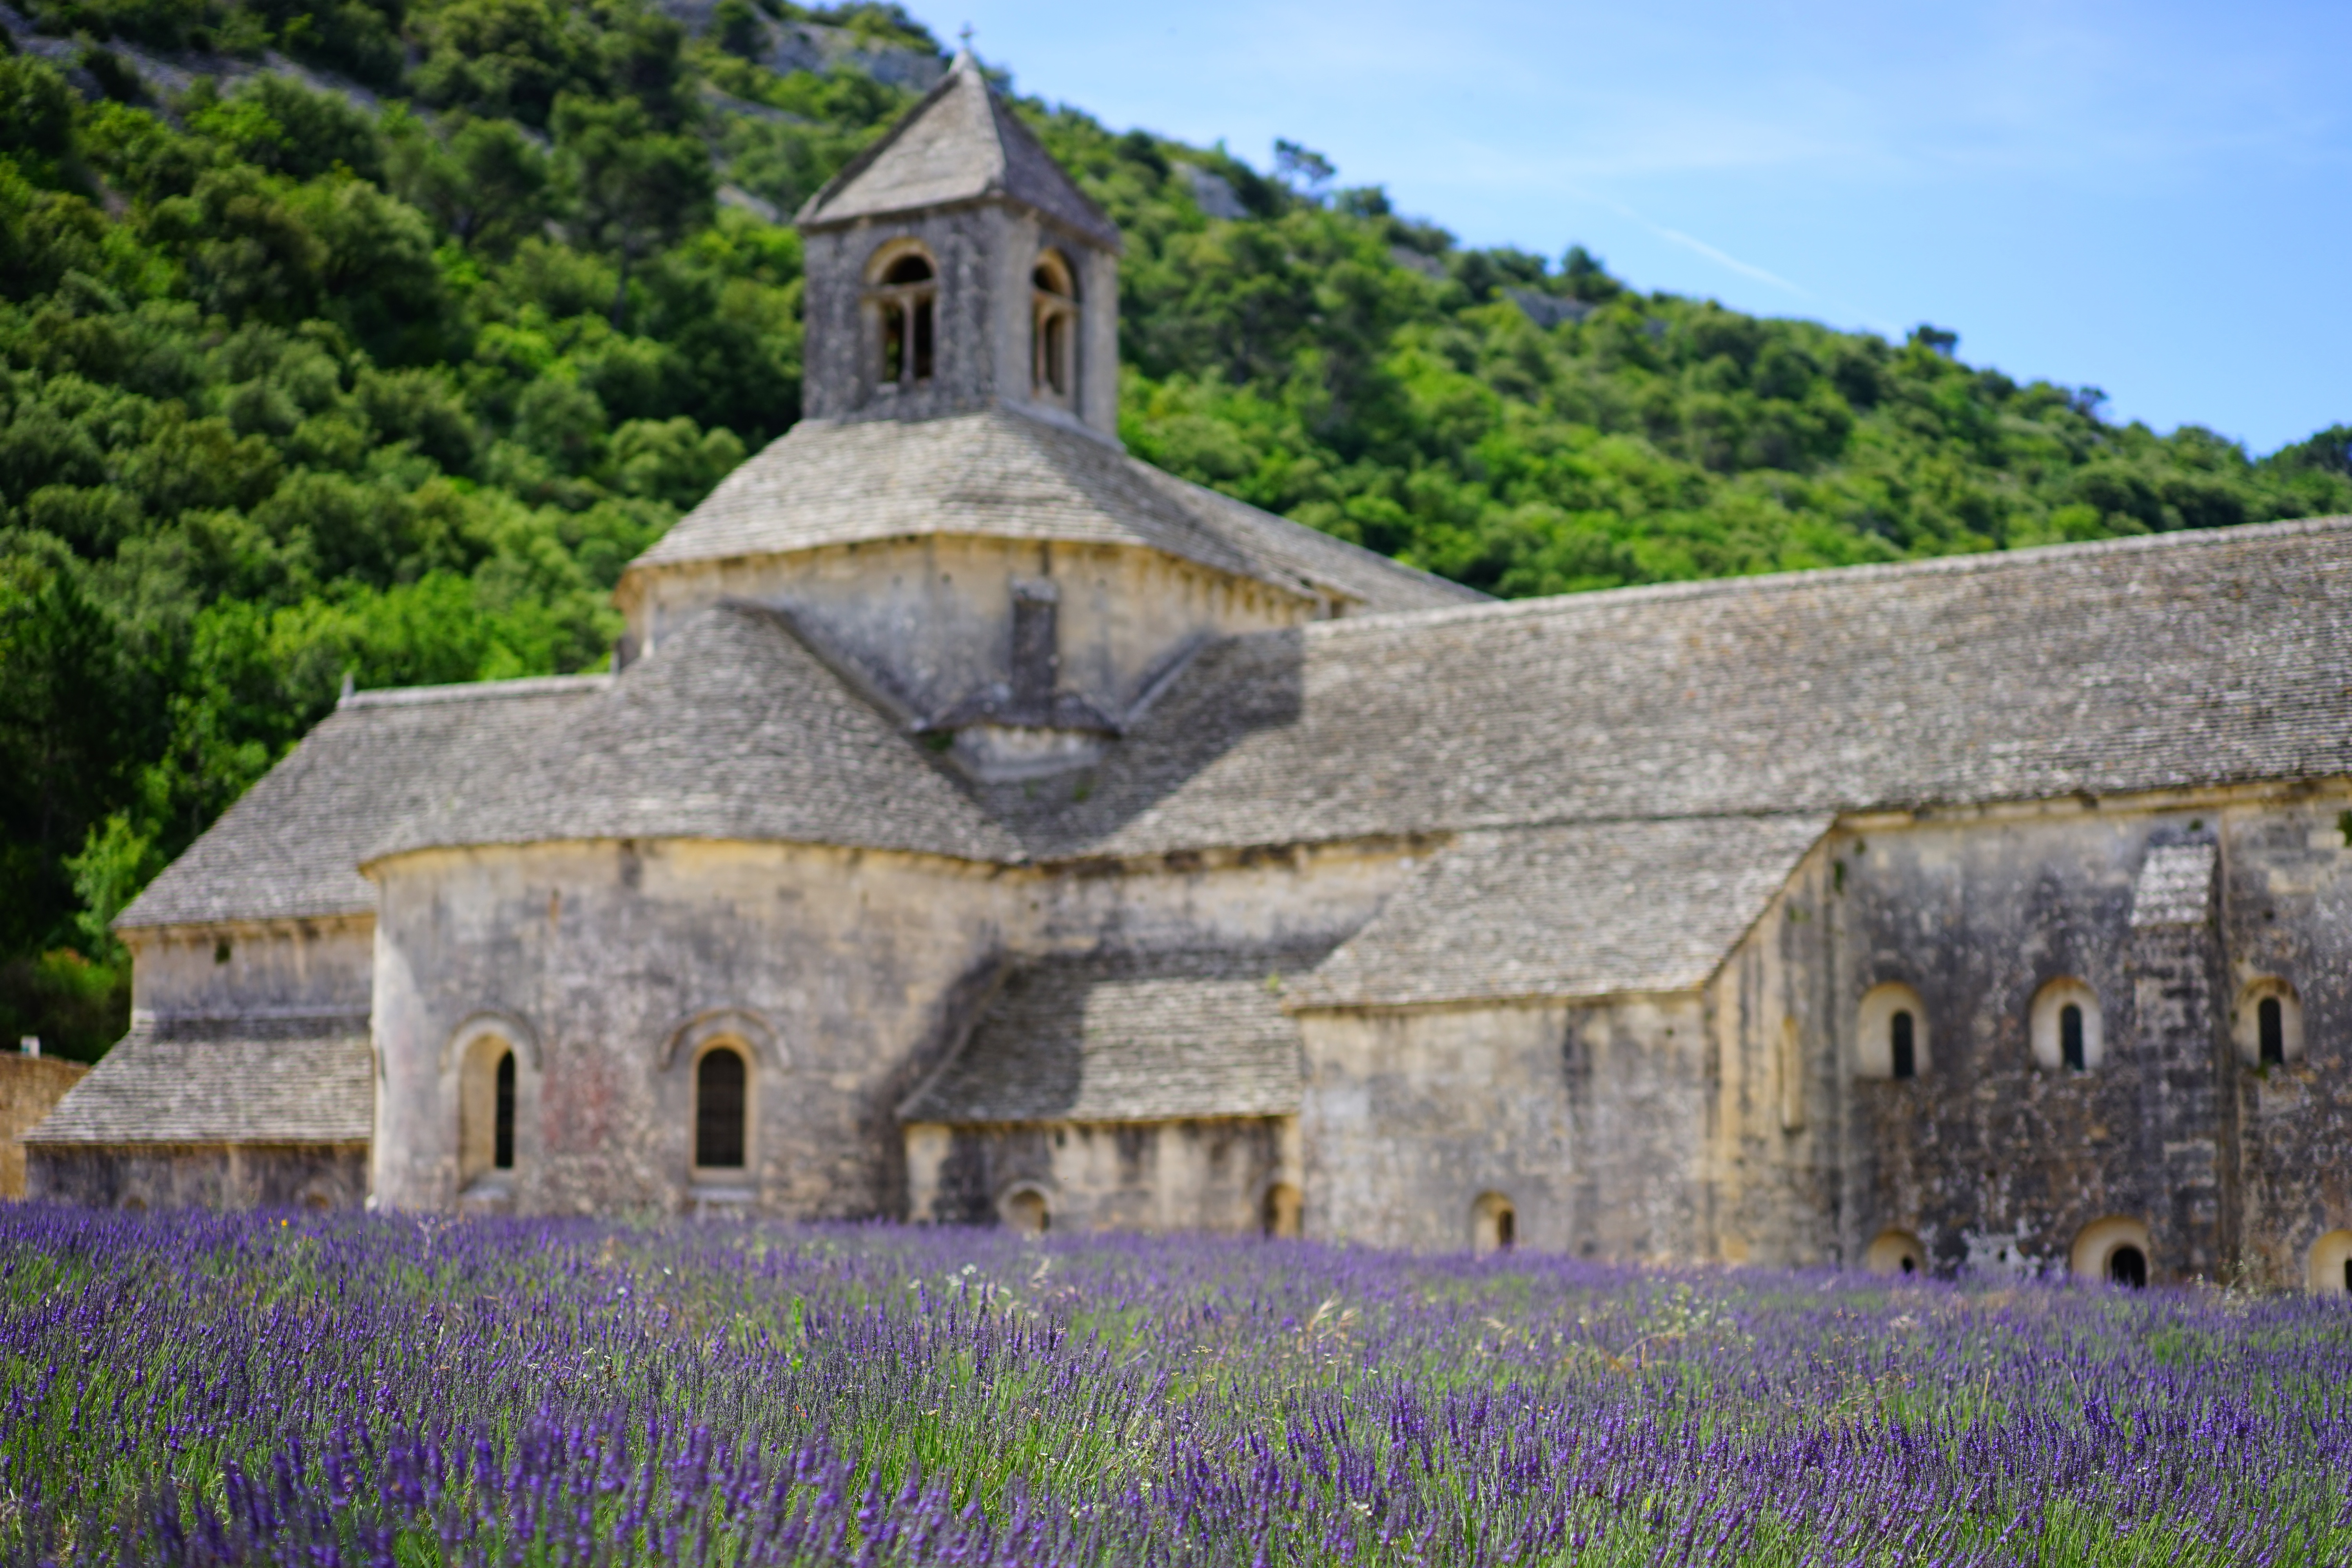
nature, architecture, plant, meadow, flower, purple, building, summer, france, aroma, green, herb, crop, cottage, botany, blue, church, chapel, agriculture, garden, flora, lavender, place of worship, flowers, wild plant, french, bed, petals, decorative, violet, monastery, lavender field, provence, abbey, estate, fragrant, herbs, flower meadow, fragrance, aromatic, vaucluse, medicinal plant, rural area, inflorescence, summer flowers, garden flowers, cottage garden, gordes, lamiaceae, department of vaucluse, lavender blossom, lavender flowers, lavender cultivation, wildblue, true lavender, narrow leaf lavender, lavandula angustifolia, lavandula officinalis, lavandula vera, scented plant, homeopathy, lavender meadow, lavendula, abbaye de's nanque, notre dame de's nanque, the order of cistercians, cistercian monks, s nanque abbey, zisterzienser, abbey church, bistum avignon, spanish missions in california